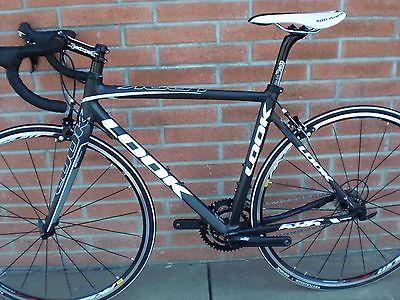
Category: bicycle